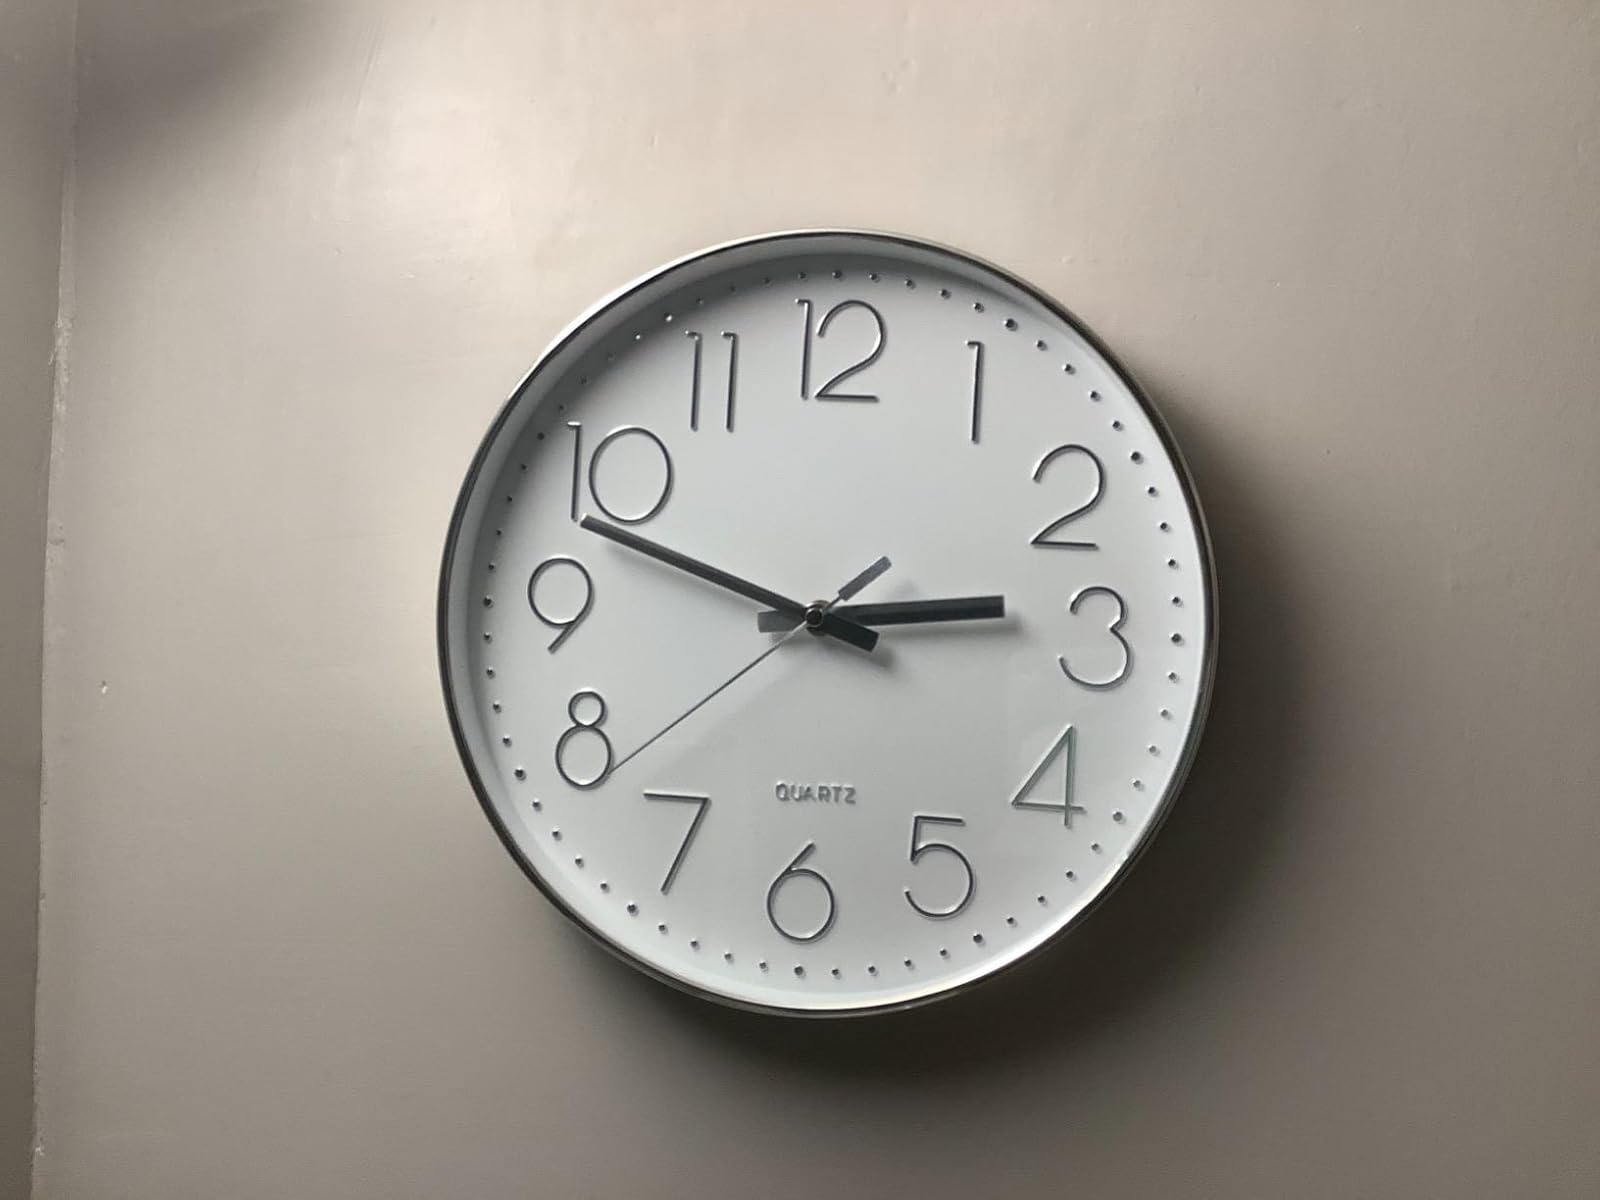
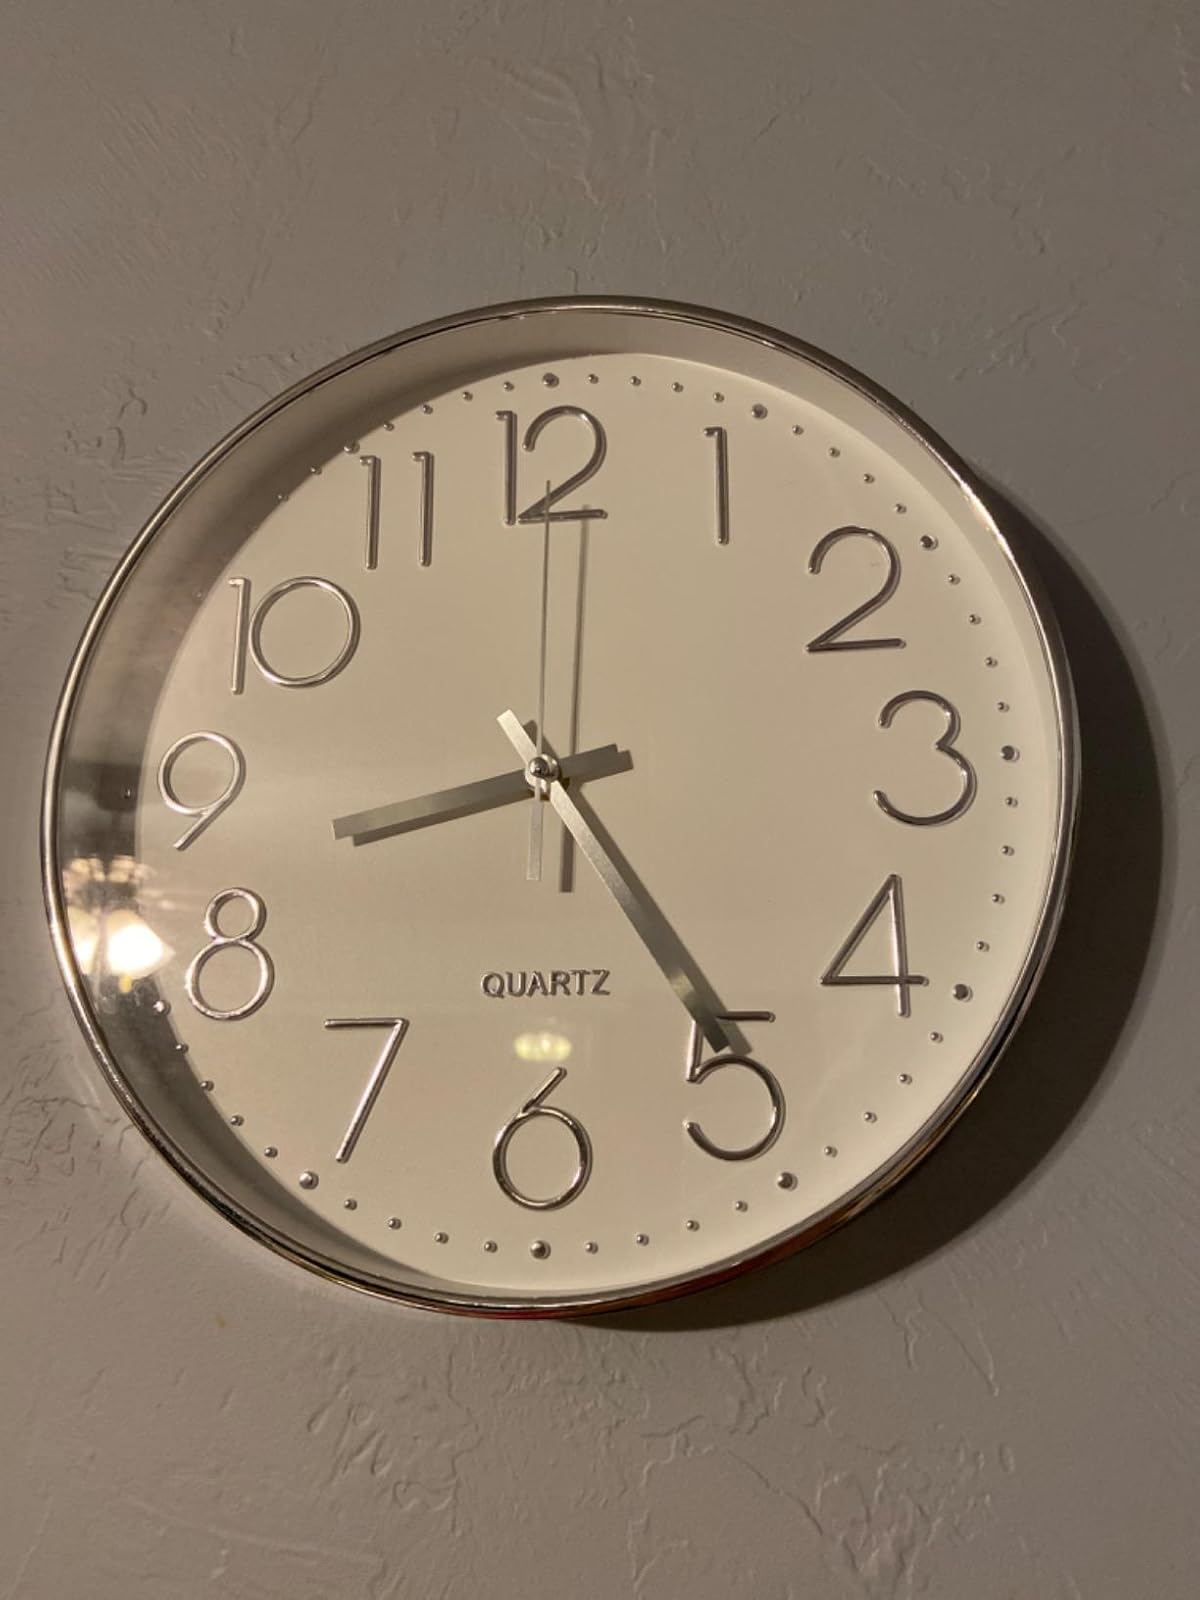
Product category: clock
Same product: yes